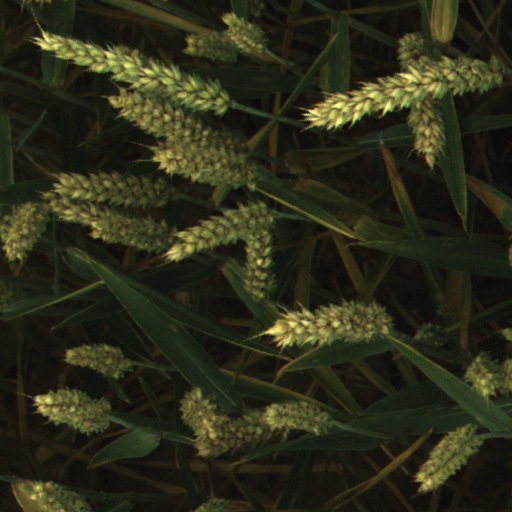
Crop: wheat